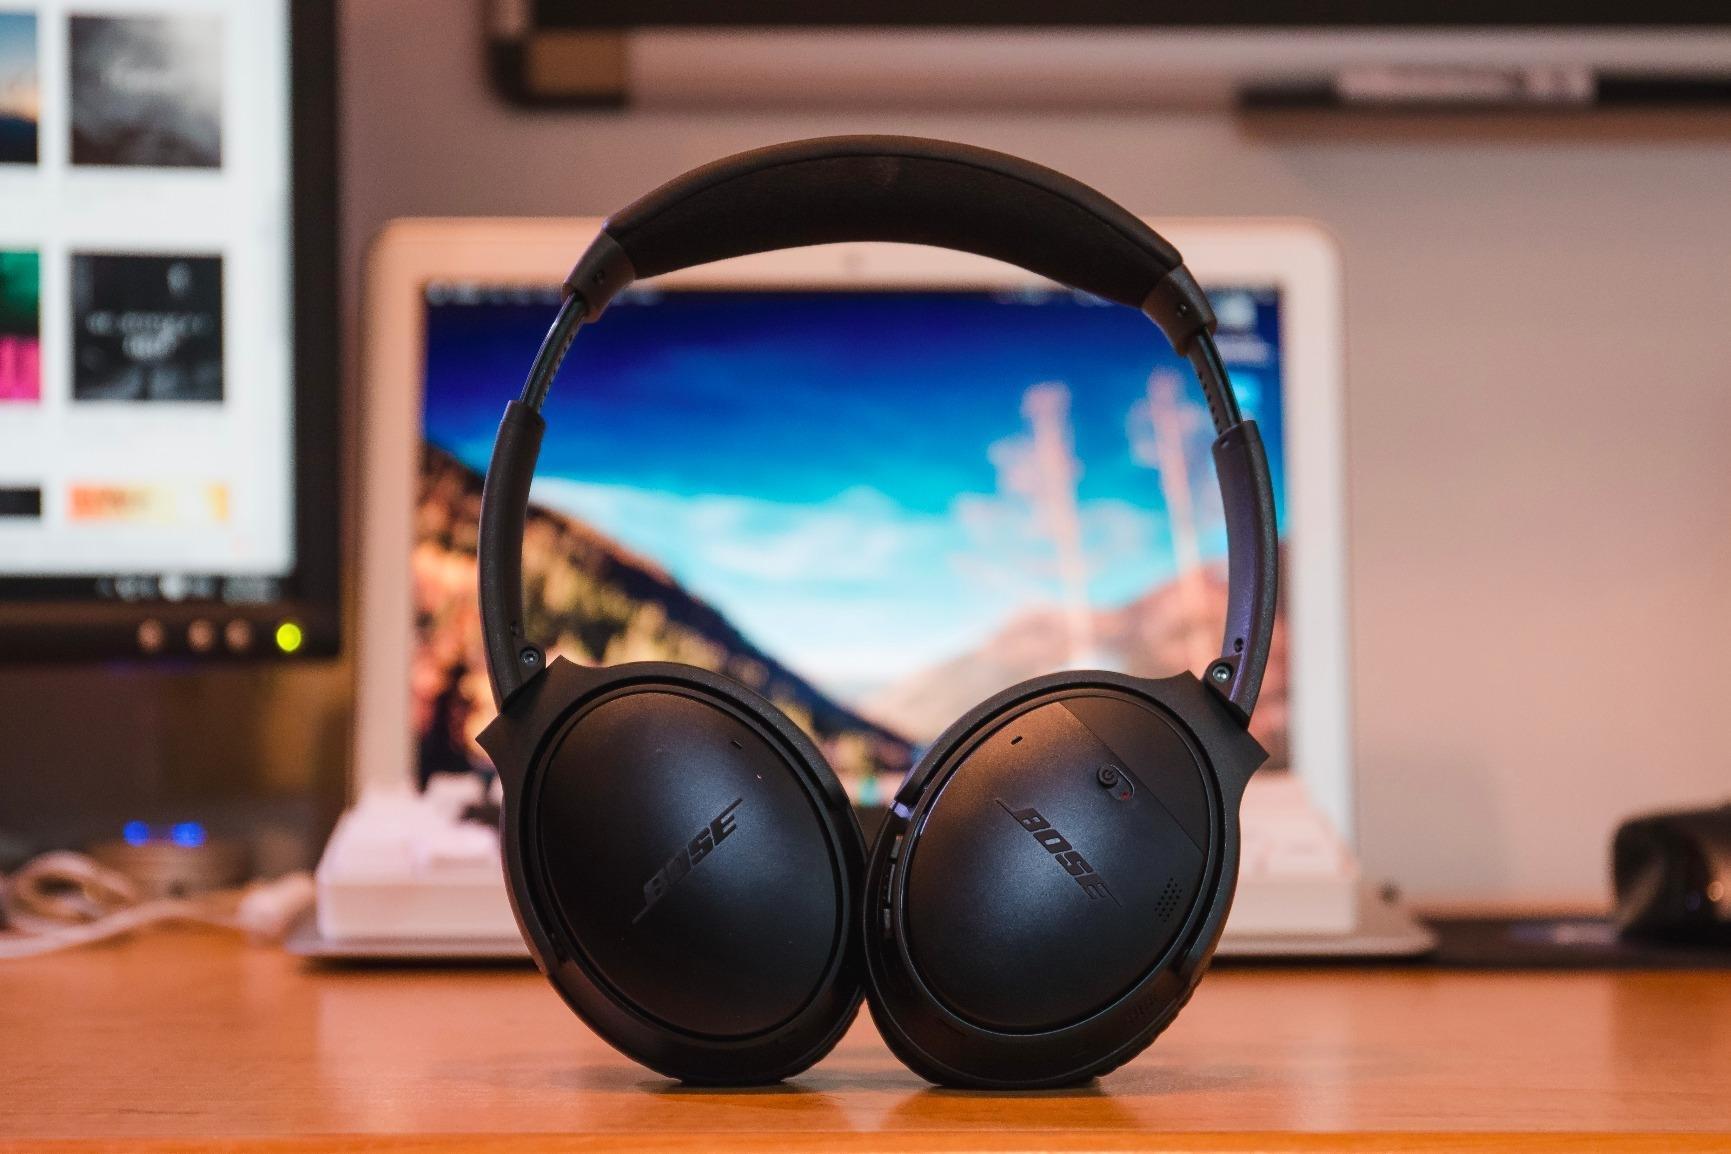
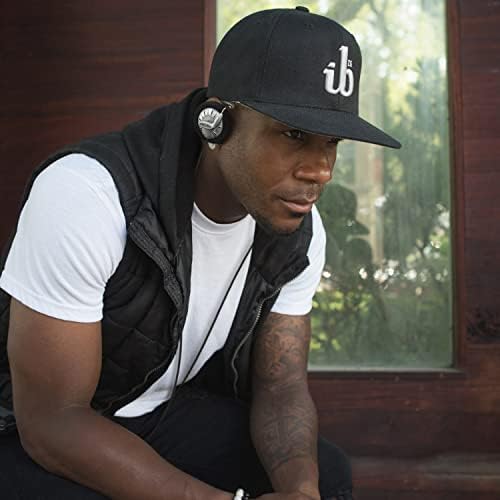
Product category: headphones
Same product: no